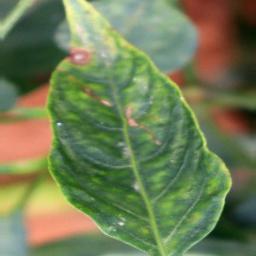
Label: cercospora